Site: brandenburg
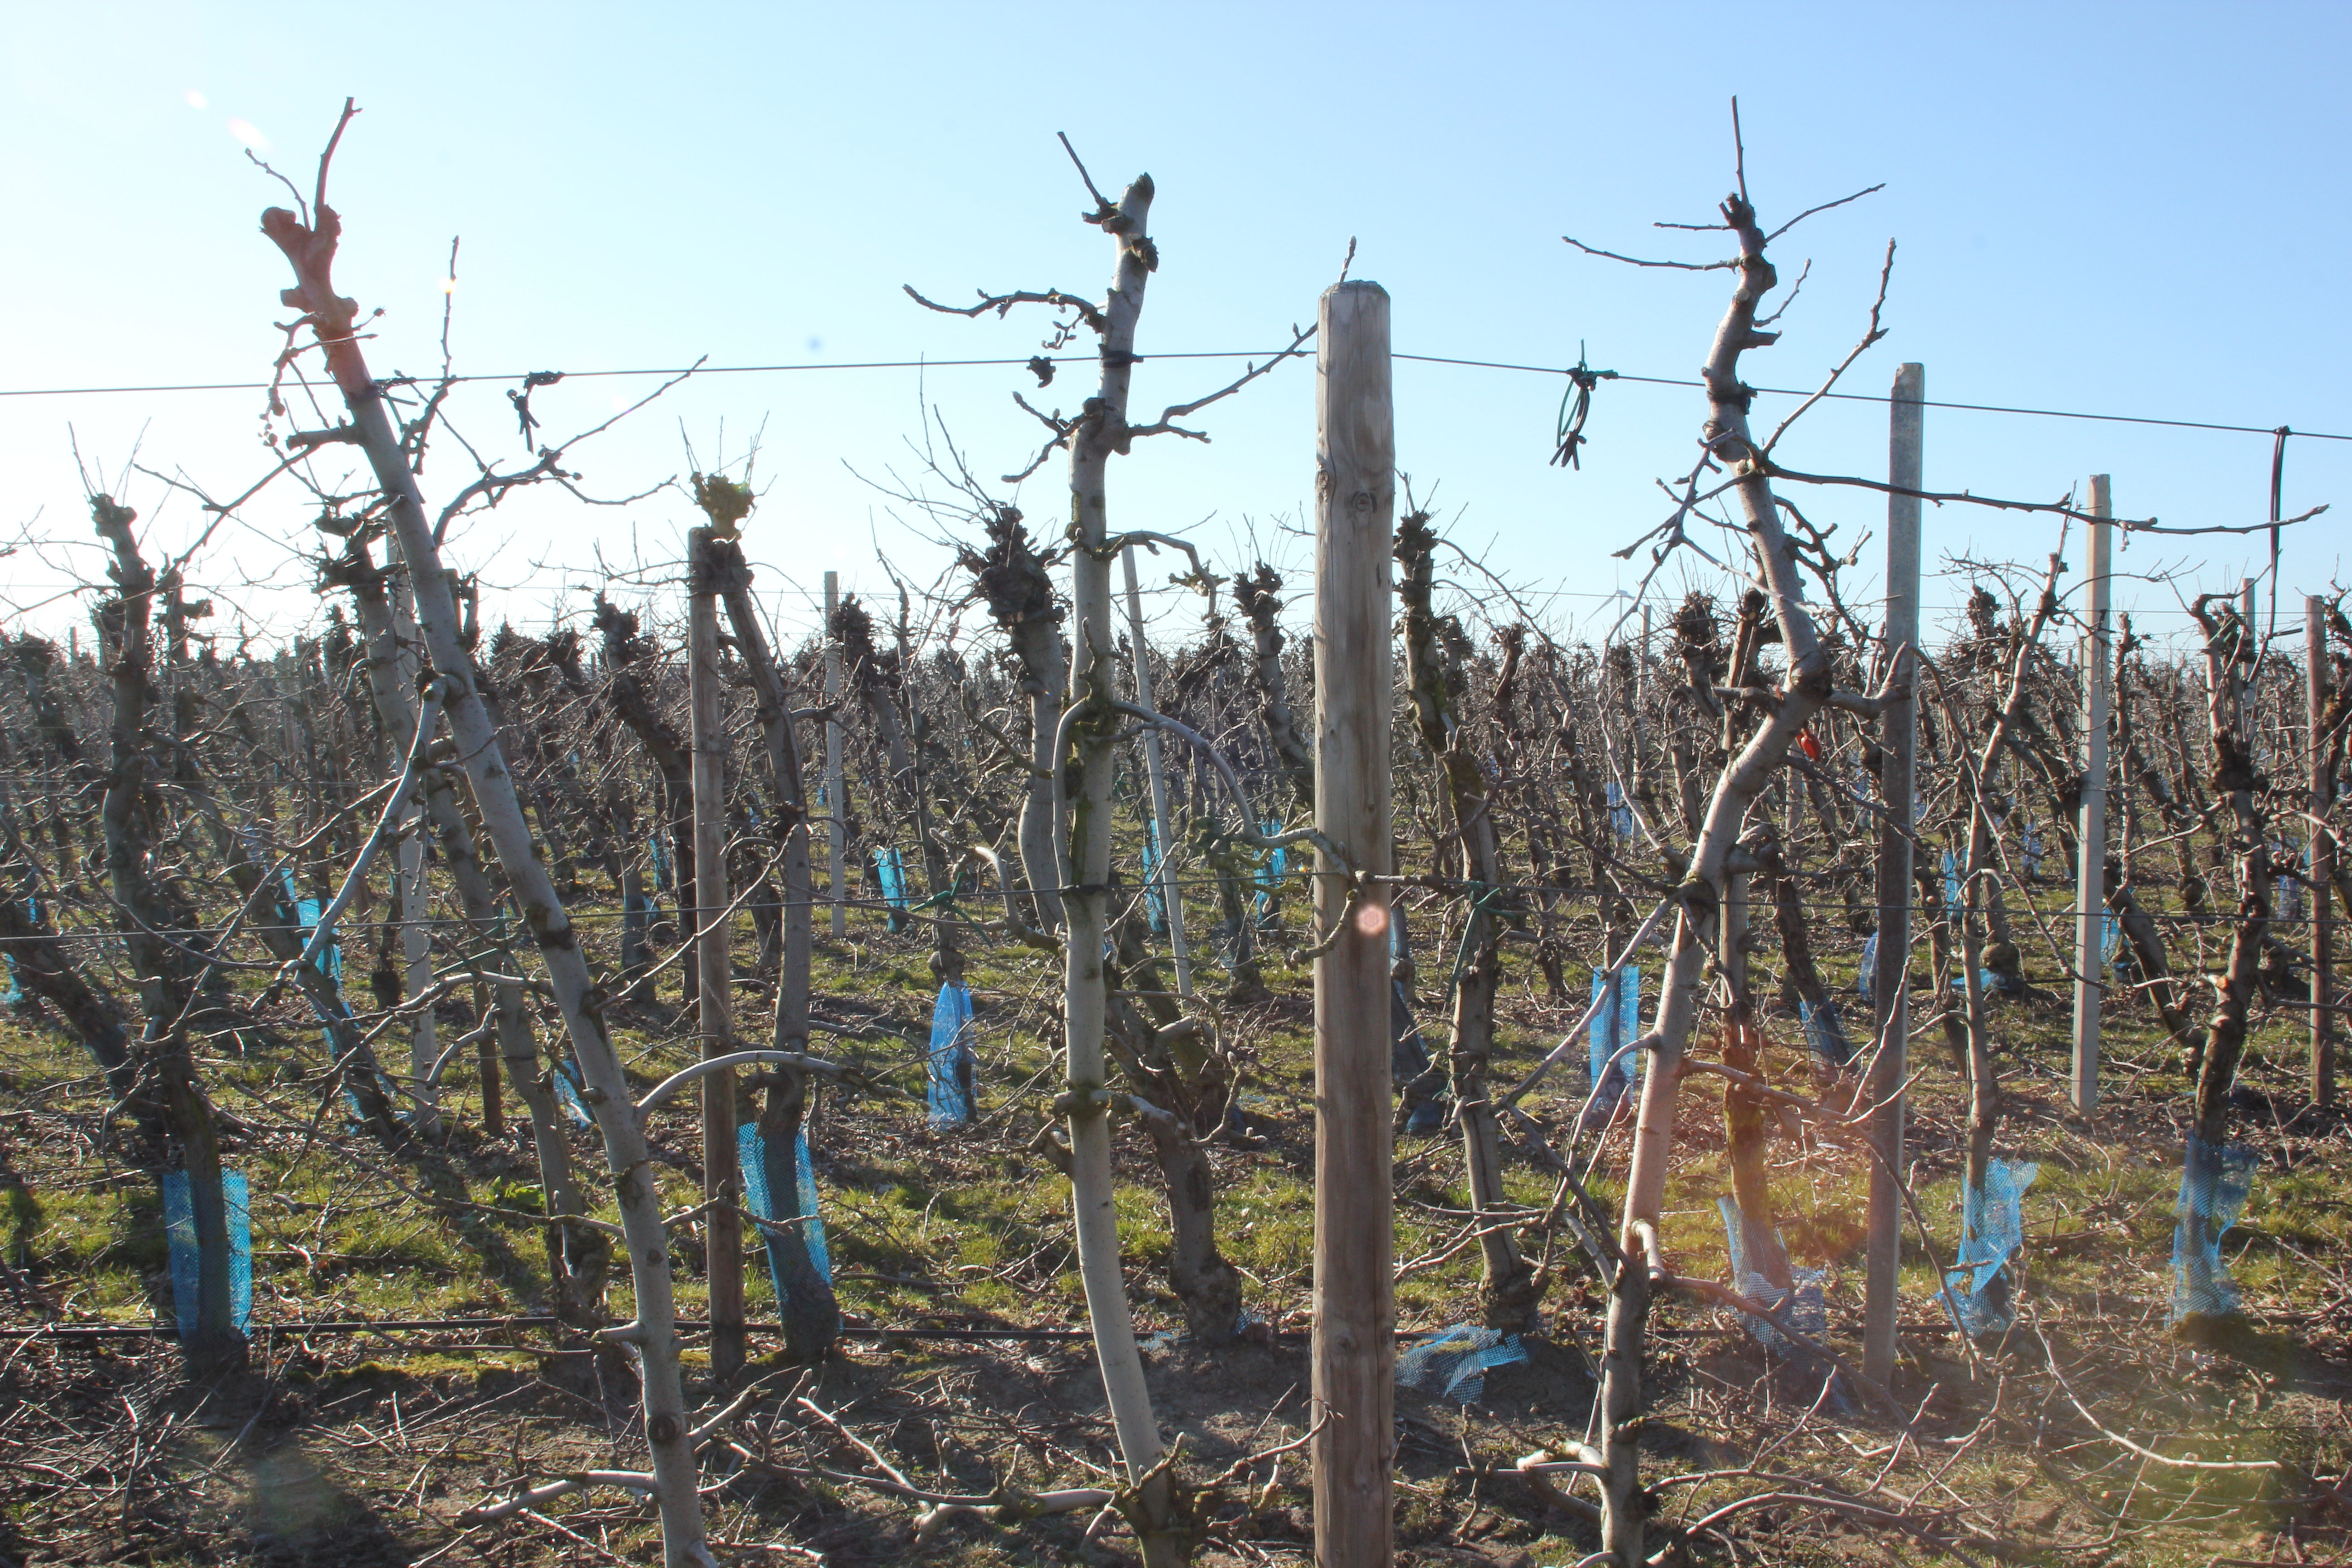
Growth stage (BBCH 03): Bud development